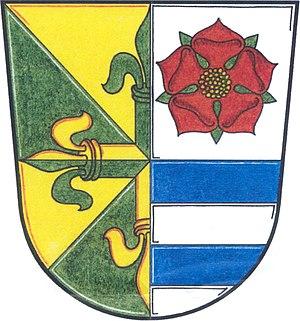
Dynín est une commune du district de České Budějovice, dans la région de Bohême-du-Sud, en République tchèque. Sa population s'élevait à 329 habitants en 2020.